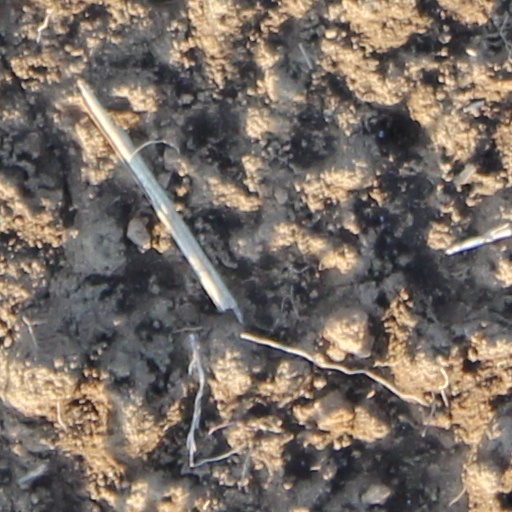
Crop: wheat